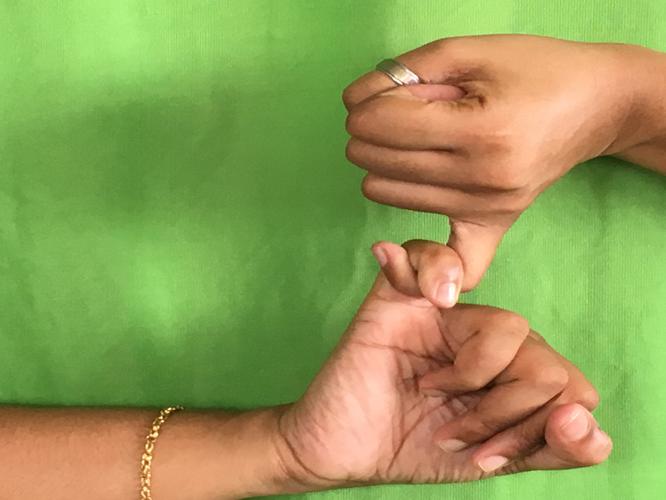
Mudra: Kilaka
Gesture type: double_hand